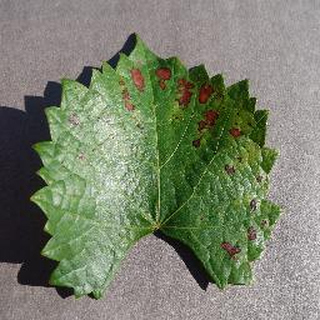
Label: grape_esca_black_measles